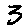
Label: 3